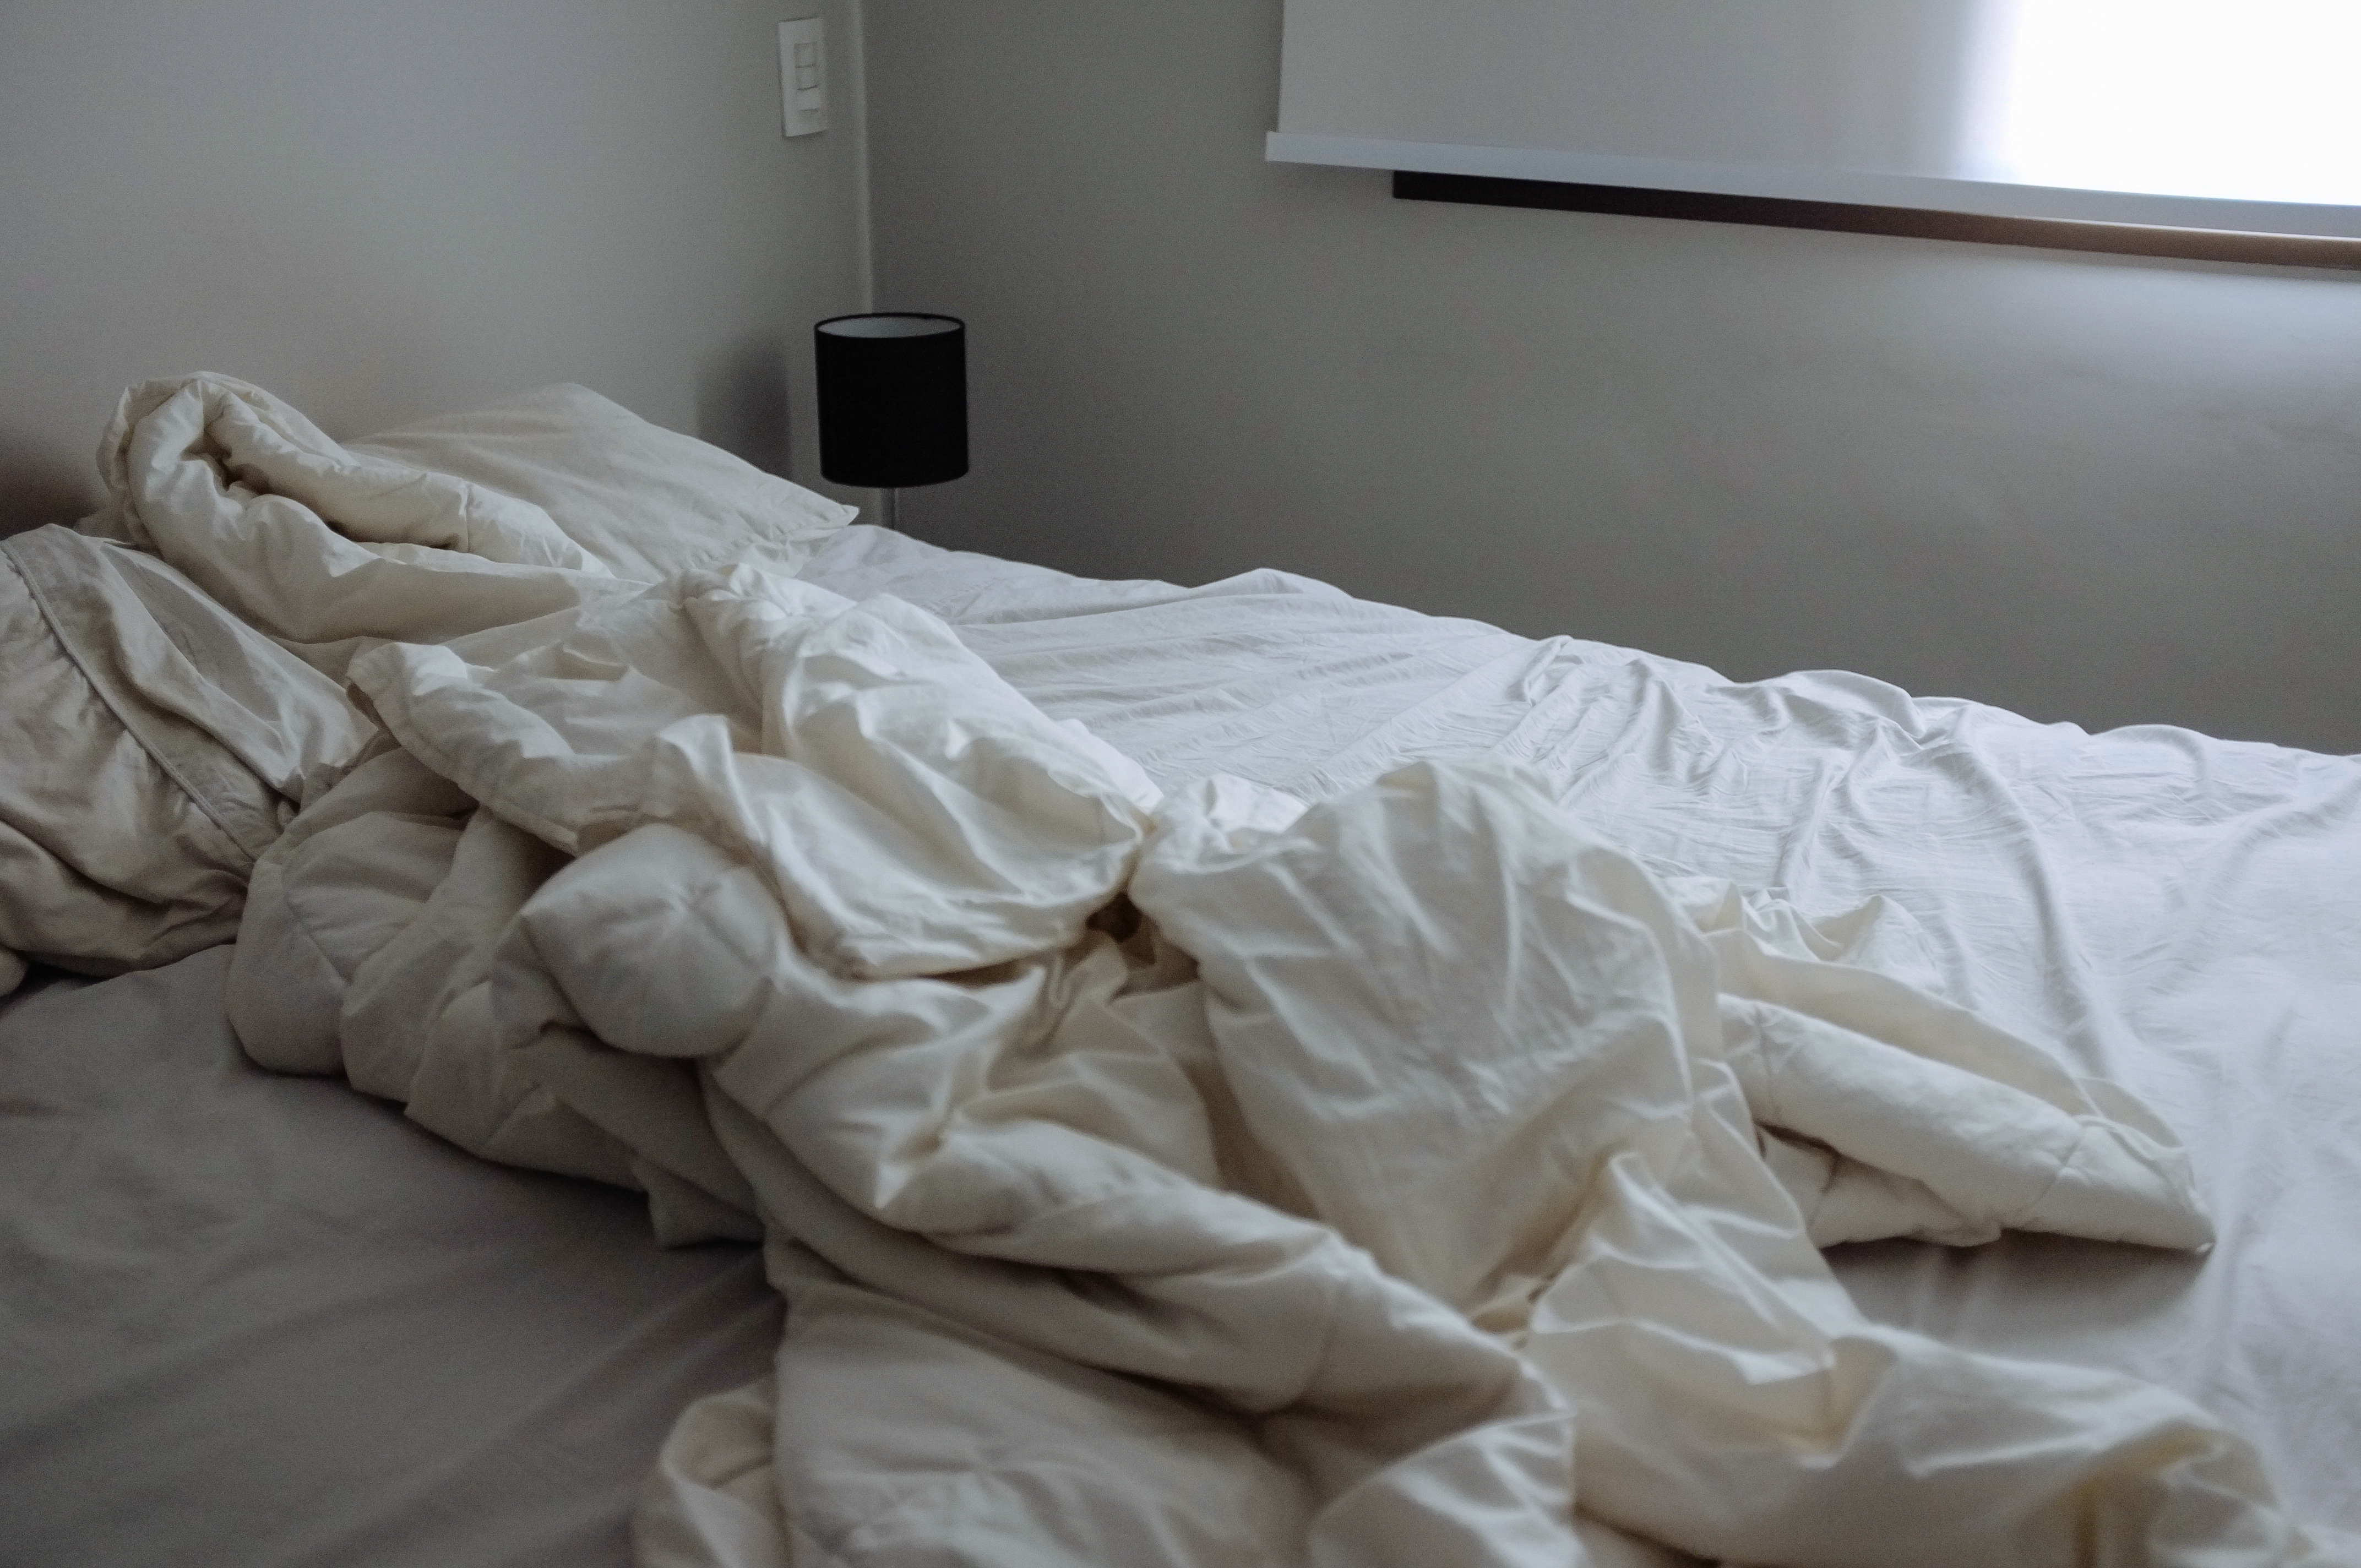
white, floor, furniture, wedding dress, product, textile, dress, bed, gown, bed sheet, bridal clothing